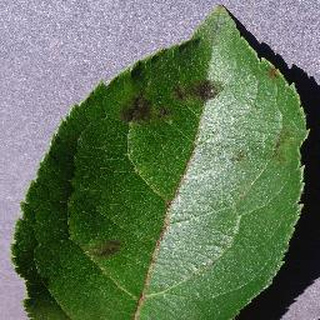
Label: apple_apple_scab